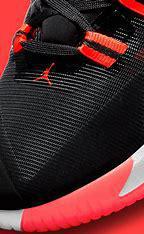
Brand: Jordan
Model: Zion 3